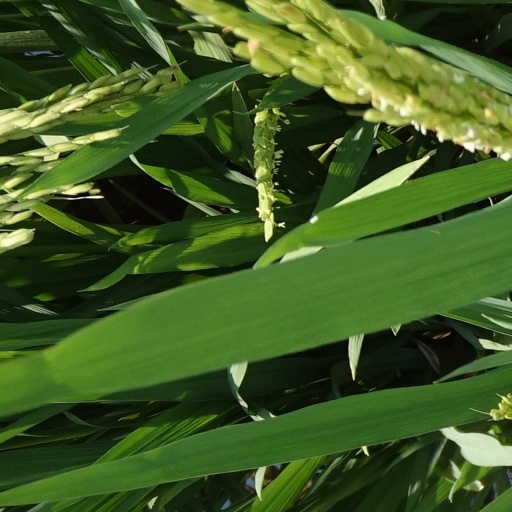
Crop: rice